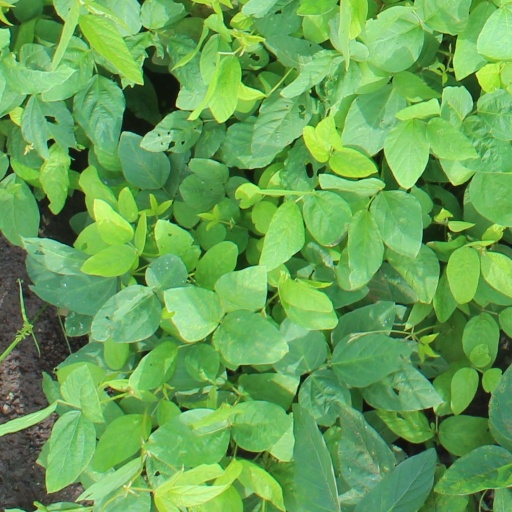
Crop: soybean